Stiff Upper Lips

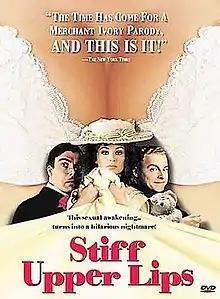

Stiff Upper Lips is a 1997 film directed by Gary Sinyor and starring Sean Pertwee, Georgina Cates, Robert Portal, Samuel West, Prunella Scales, Peter Ustinov, and Brian Glover in his final film role. It is a broad parody of British period films, especially the lavish Merchant Ivory productions of the 1980s and early 1990s. Although it specifically targets "A Room with a View", "Chariots of Fire", "Maurice", "A Passage to India", and many other films, in a more general way "Stiff Upper Lips" satirises popular perceptions of certain Edwardian traits: propriety, sexual repression, xenophobia, and class snobbery. It was filmed on location in Italy, India, and on the Isle of Man.